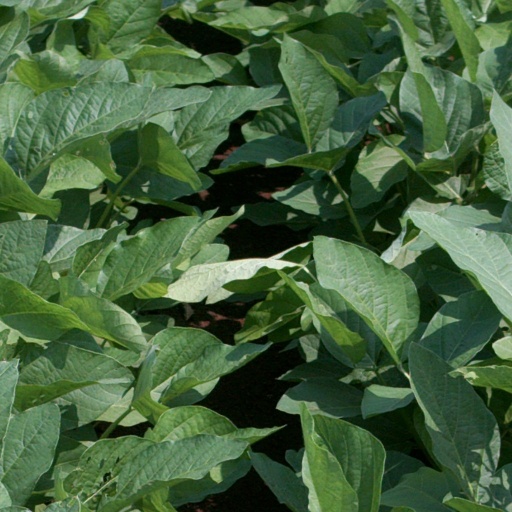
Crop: soybean